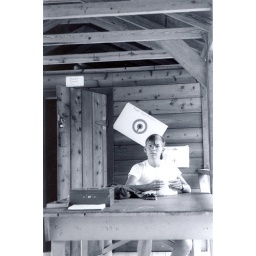
The sign over the door says &amp;quot;Steve's Shack&amp;quot;. I was an egomaniac.